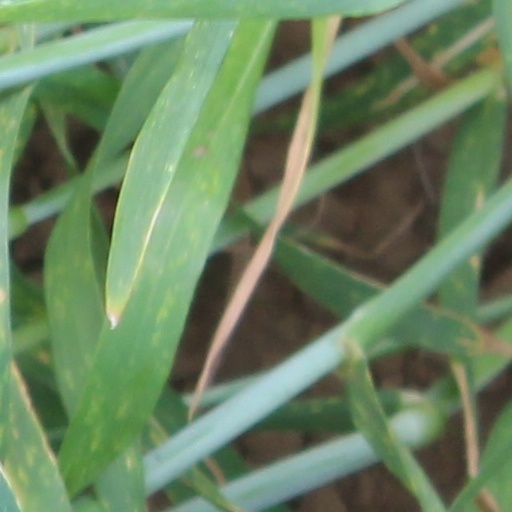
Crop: wheat